Dipsalut

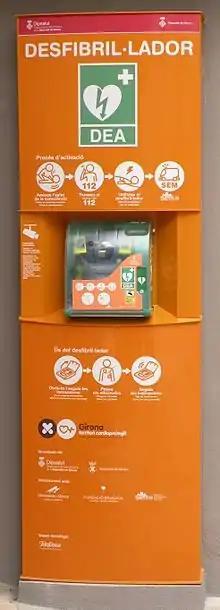
Automated external defibrillator (AED) Dipsalut implemented in the province of Girona.

Each year in Catalonia between 3,000 and 4,000 people die from sudden cardiac death,[note 1] which is when a person's heart stops pumping blood due to a problem with their cardiac rhythm. It can affect people of all ages and both sexes and it is unpredictable. The only way to save the victim's life is to use a defibrillator, a device that delivers an electric shock to help the heart recover its normal rhythm. To save the victim and avoid any subsequent after-effects it is essential to use the defibrillator within the first few minutes of the cardiac arrest.